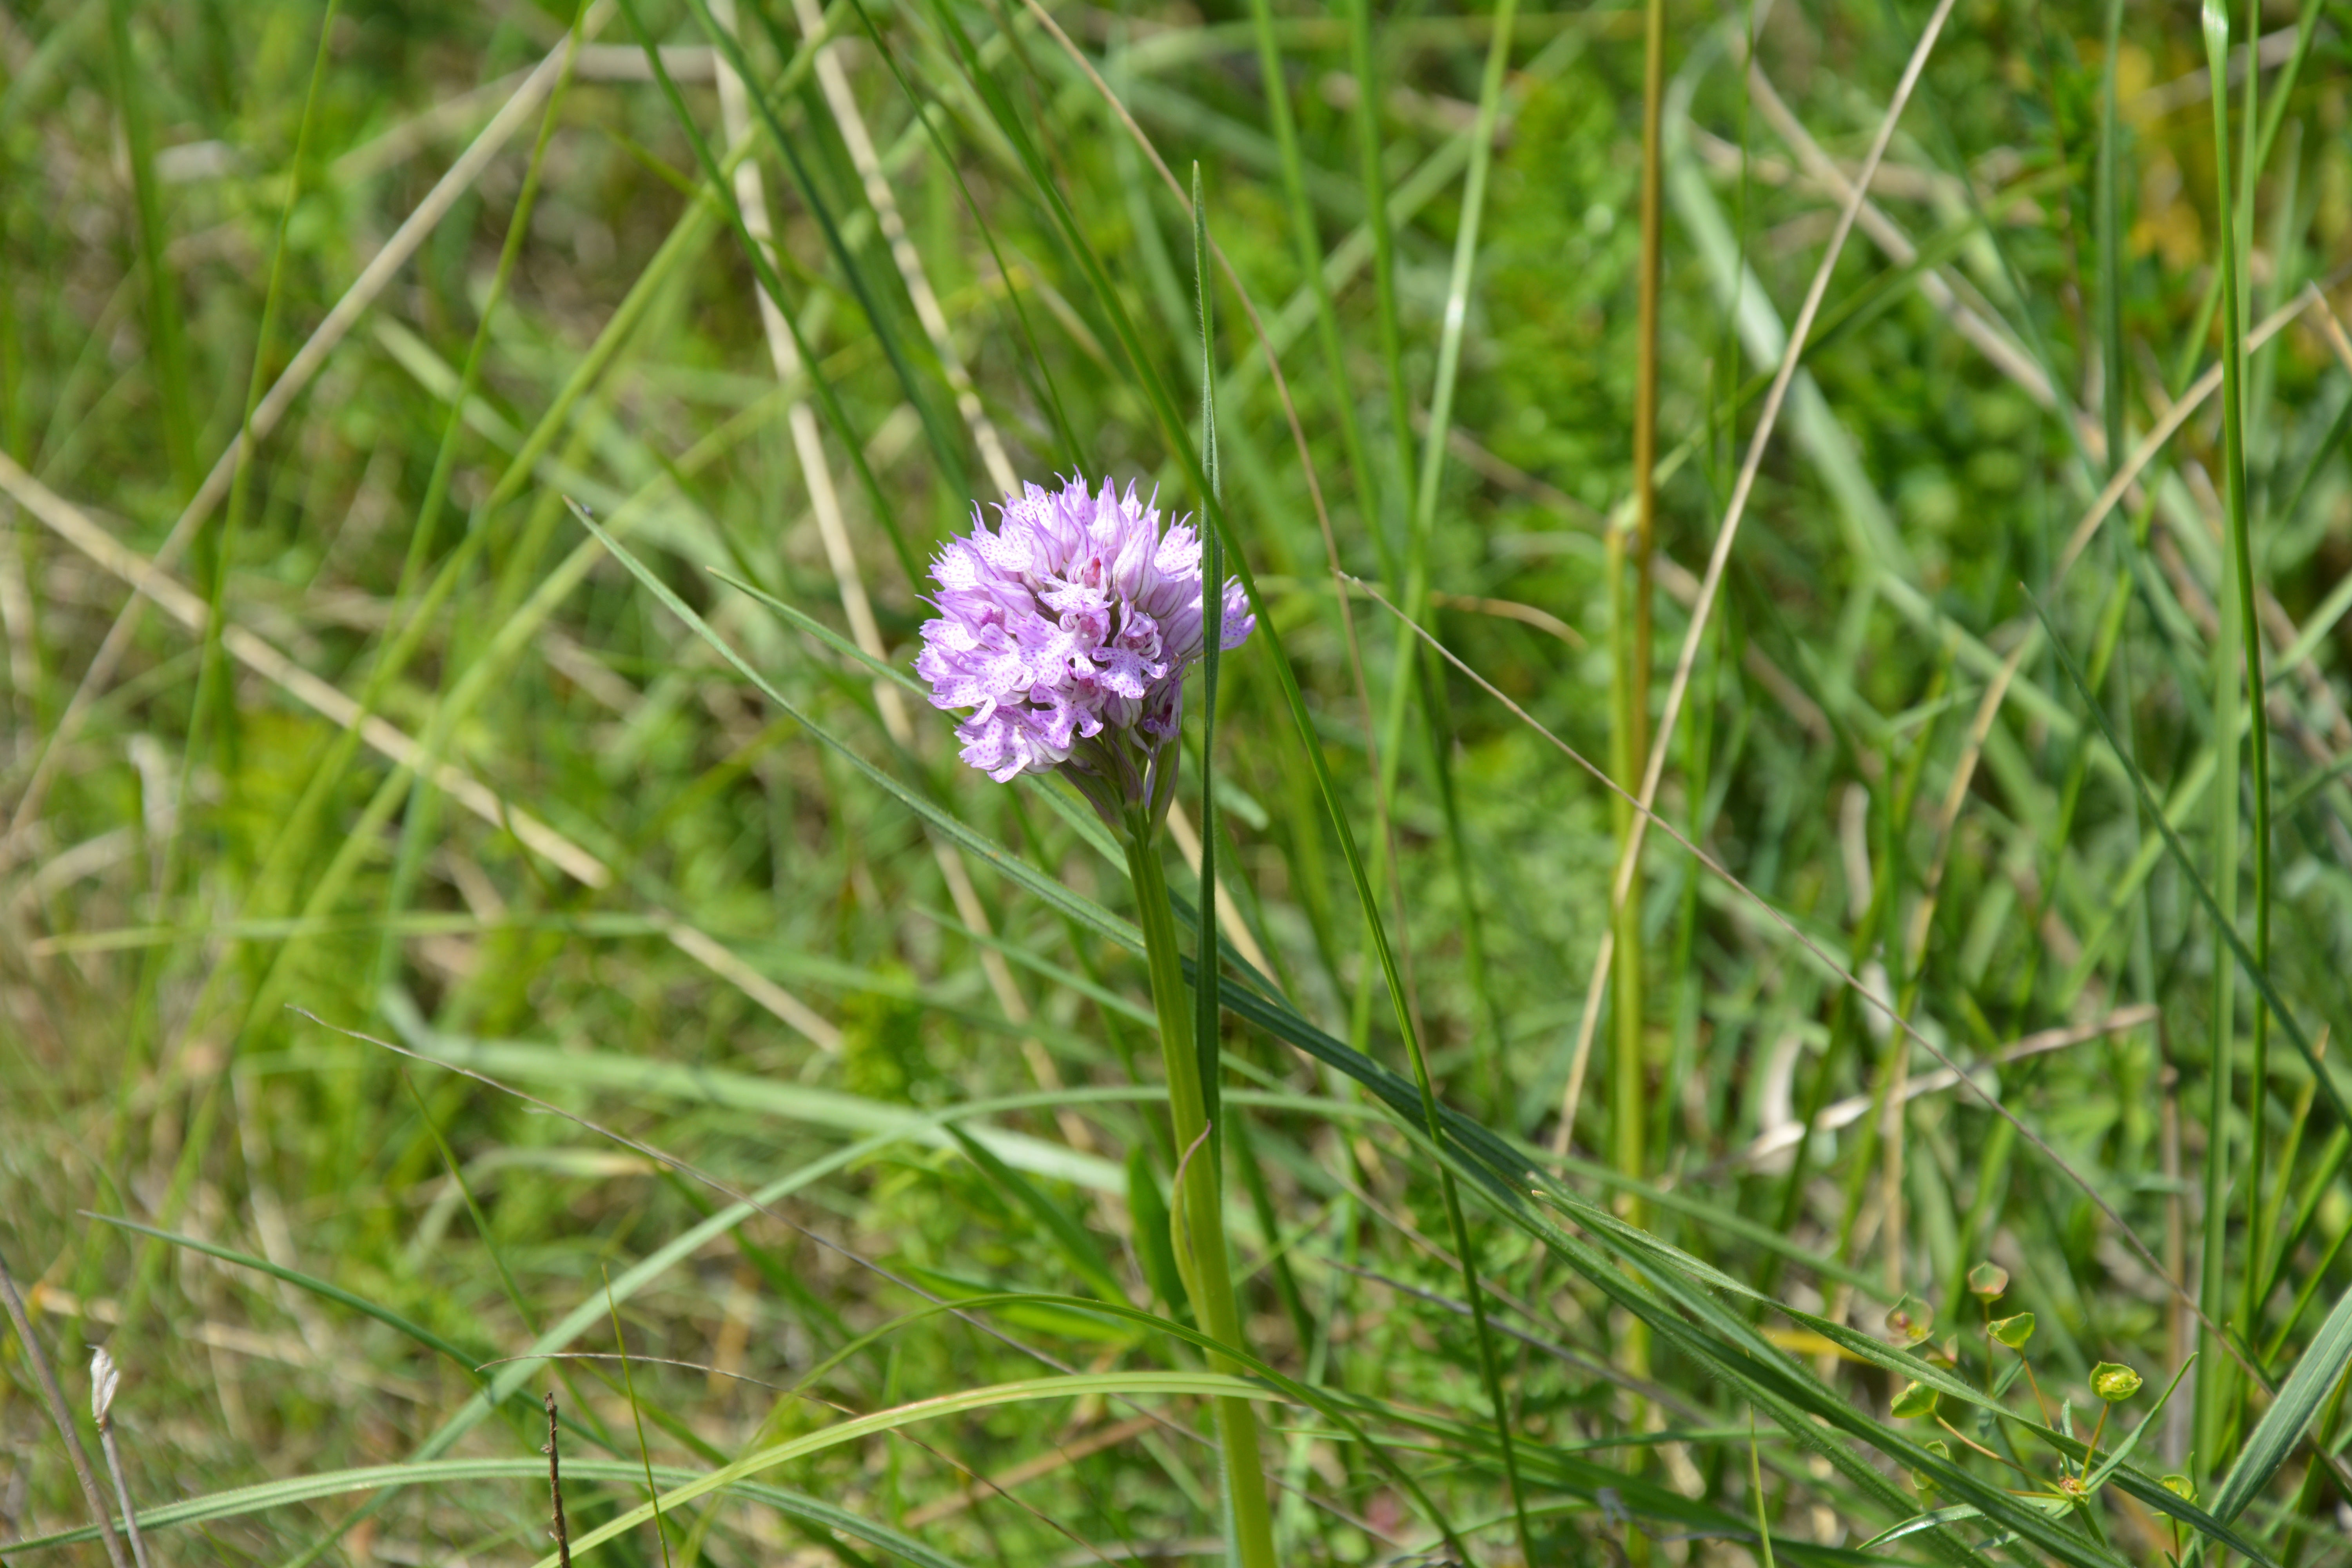
grass, plant, lawn, meadow, prairie, flower, herb, produce, vegetable, botany, flora, wildflower, chives, macro photography, flowering plant, daisy family, grass family, land plant